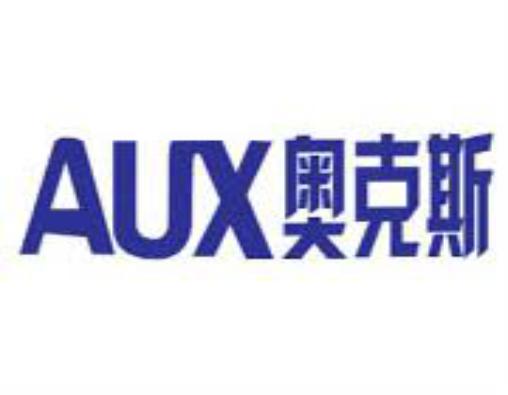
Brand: auxx-2
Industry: Electronic